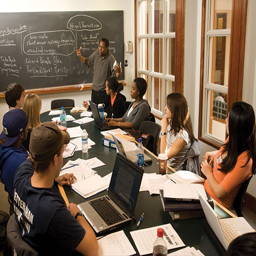
students learning while teacher demonstrates concepts on a chalkboard